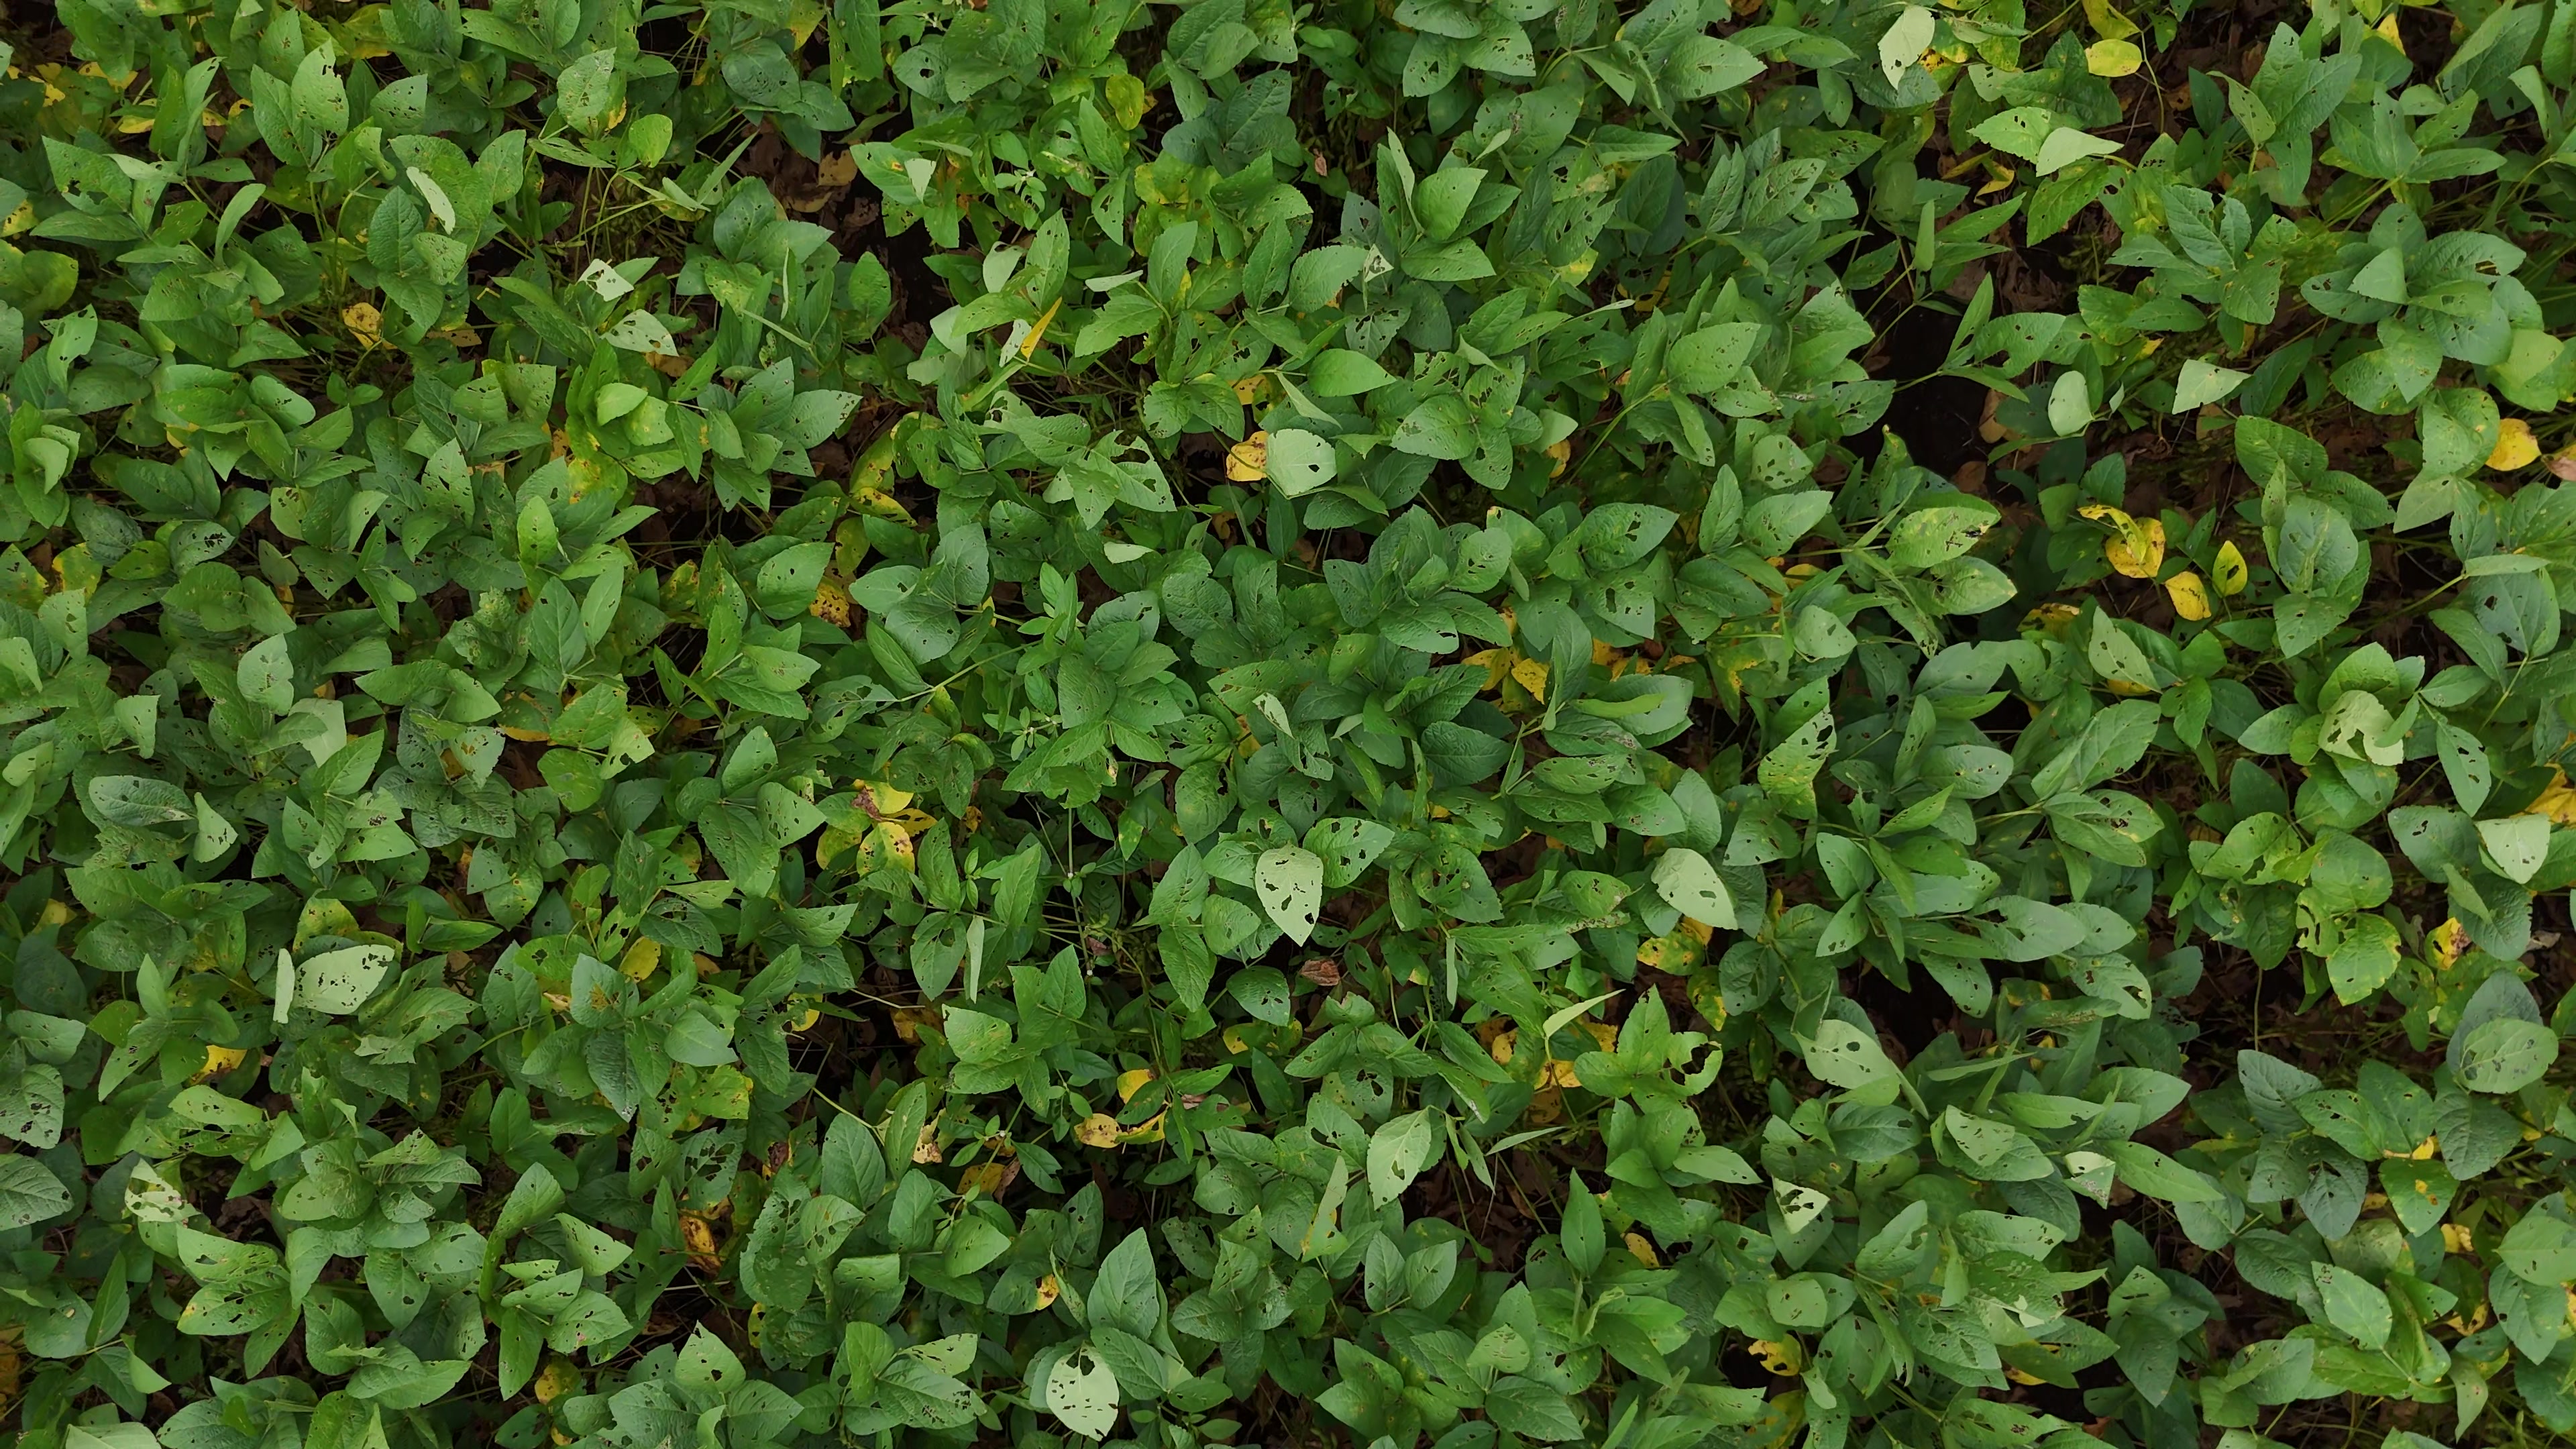
Label: Rust